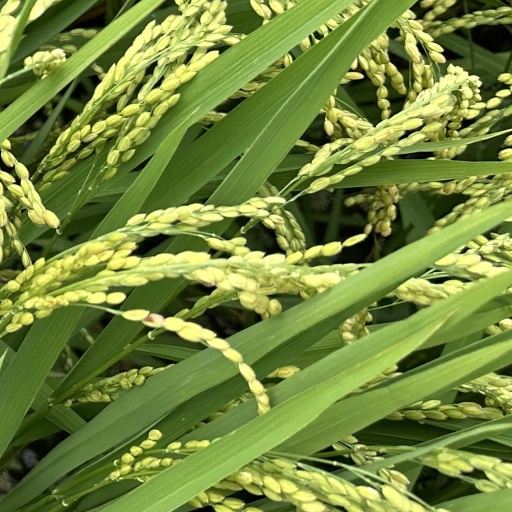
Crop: rice